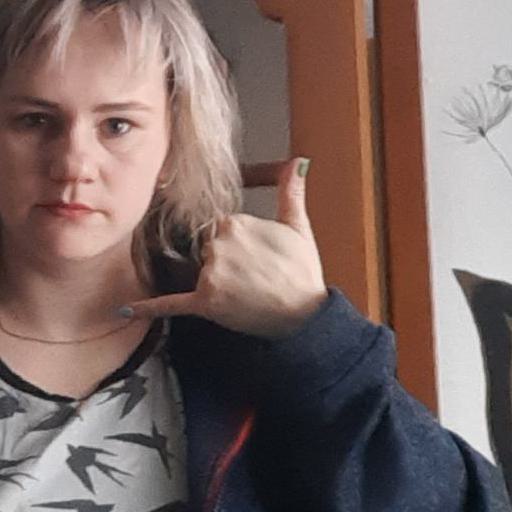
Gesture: call